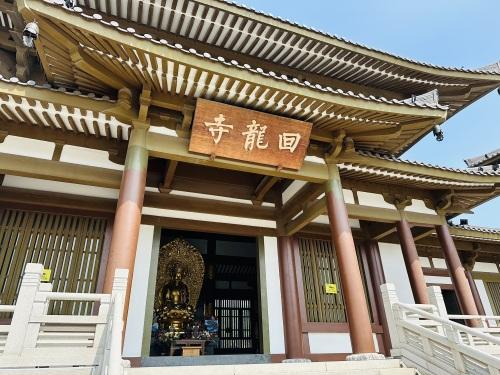
地标名称：回龙寺
所在城市：沈阳市·皇姑区